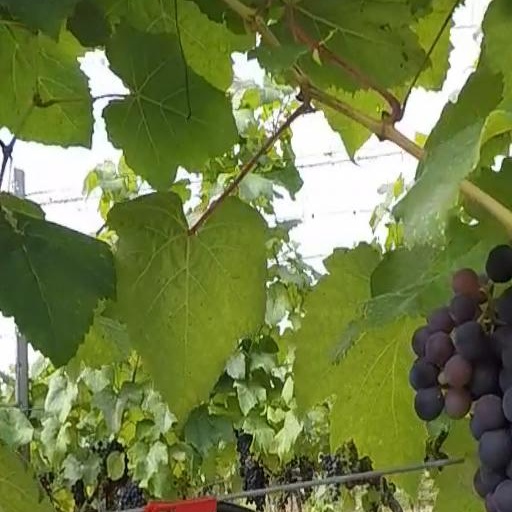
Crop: grape